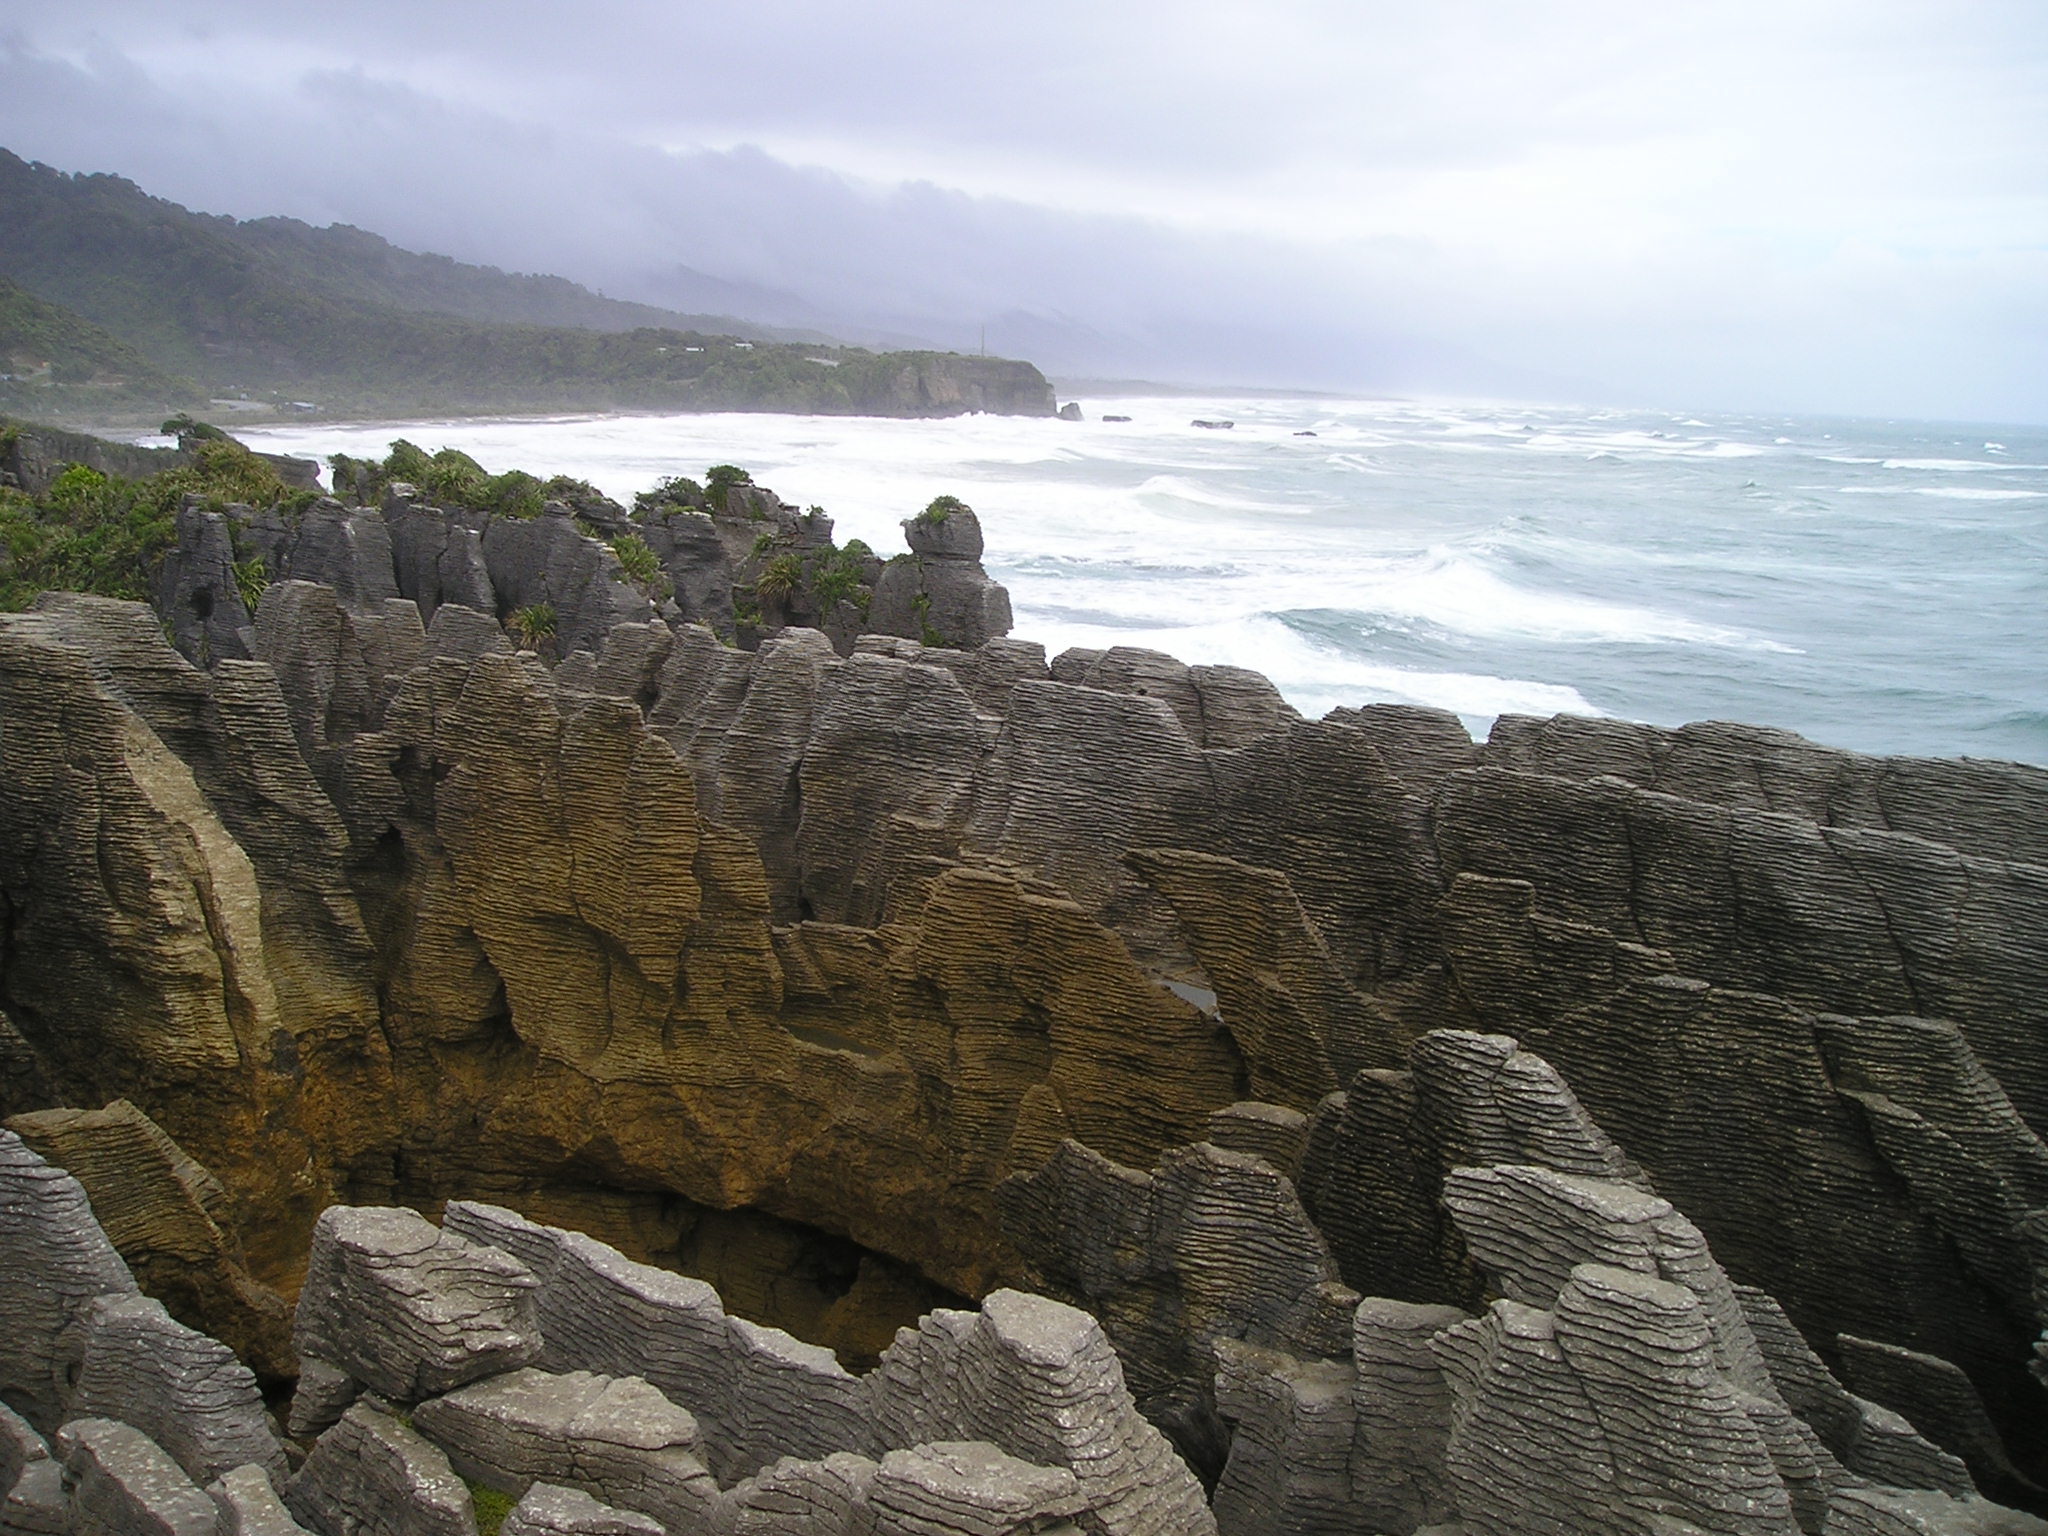
landscape, sea, coast, nature, rock, ocean, mountain, shore, wave, formation, cliff, bay, terrain, material, ridge, pancake, stones, geology, new zealand, punakaiki, rocky coast, cape, landform